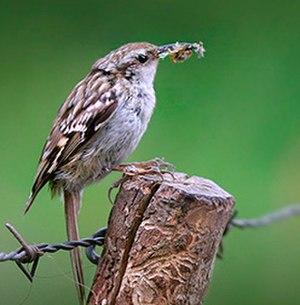
Certhia est un genre d'oiseaux comprenant un nombre d'espèces discuté, toutes appelées « grimpereaux ».